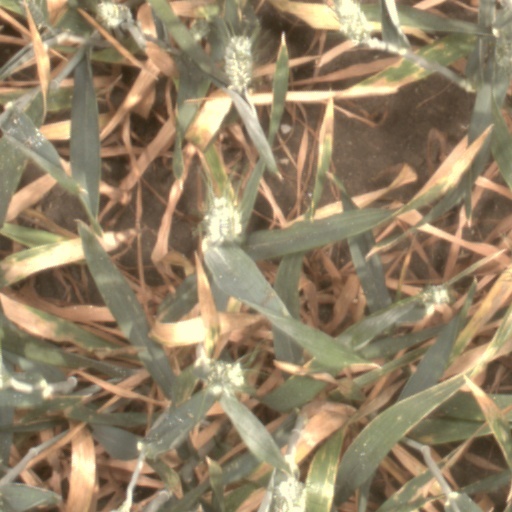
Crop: wheat